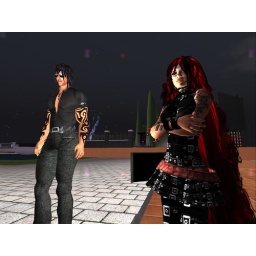
They put the floor in while wqe were standing there